List of Focke-Wulf Fw 190 variants

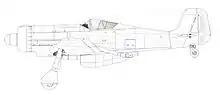
The Fw 190C V18 prototype, with large ventral "pouch" fairing for the turbocharger installation and broader-chord vertical fin/rudder.

The Fw 190 A-5 was developed after it was determined that the Fw 190 could easily carry more ordnance. The D-2 engine was moved forward another as had been tried out earlier on the service test A-3/U1 aircraft, moving the center of gravity forward to allow more weight to be carried aft. Some A-5s were tested with the MW 50 installation: this was a mix of 50% methyl alcohol and 50% water, which could be injected into the engine to produce a short-term power boost to , but this system was not adopted for serial production, yet. New radio gear, including FuG 25a "Erstling" IFF, and an electric artificial horizon found their way into the A-5. The A-5 retained the same basic armament as the A-4.